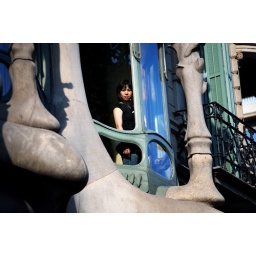
The girl in the window